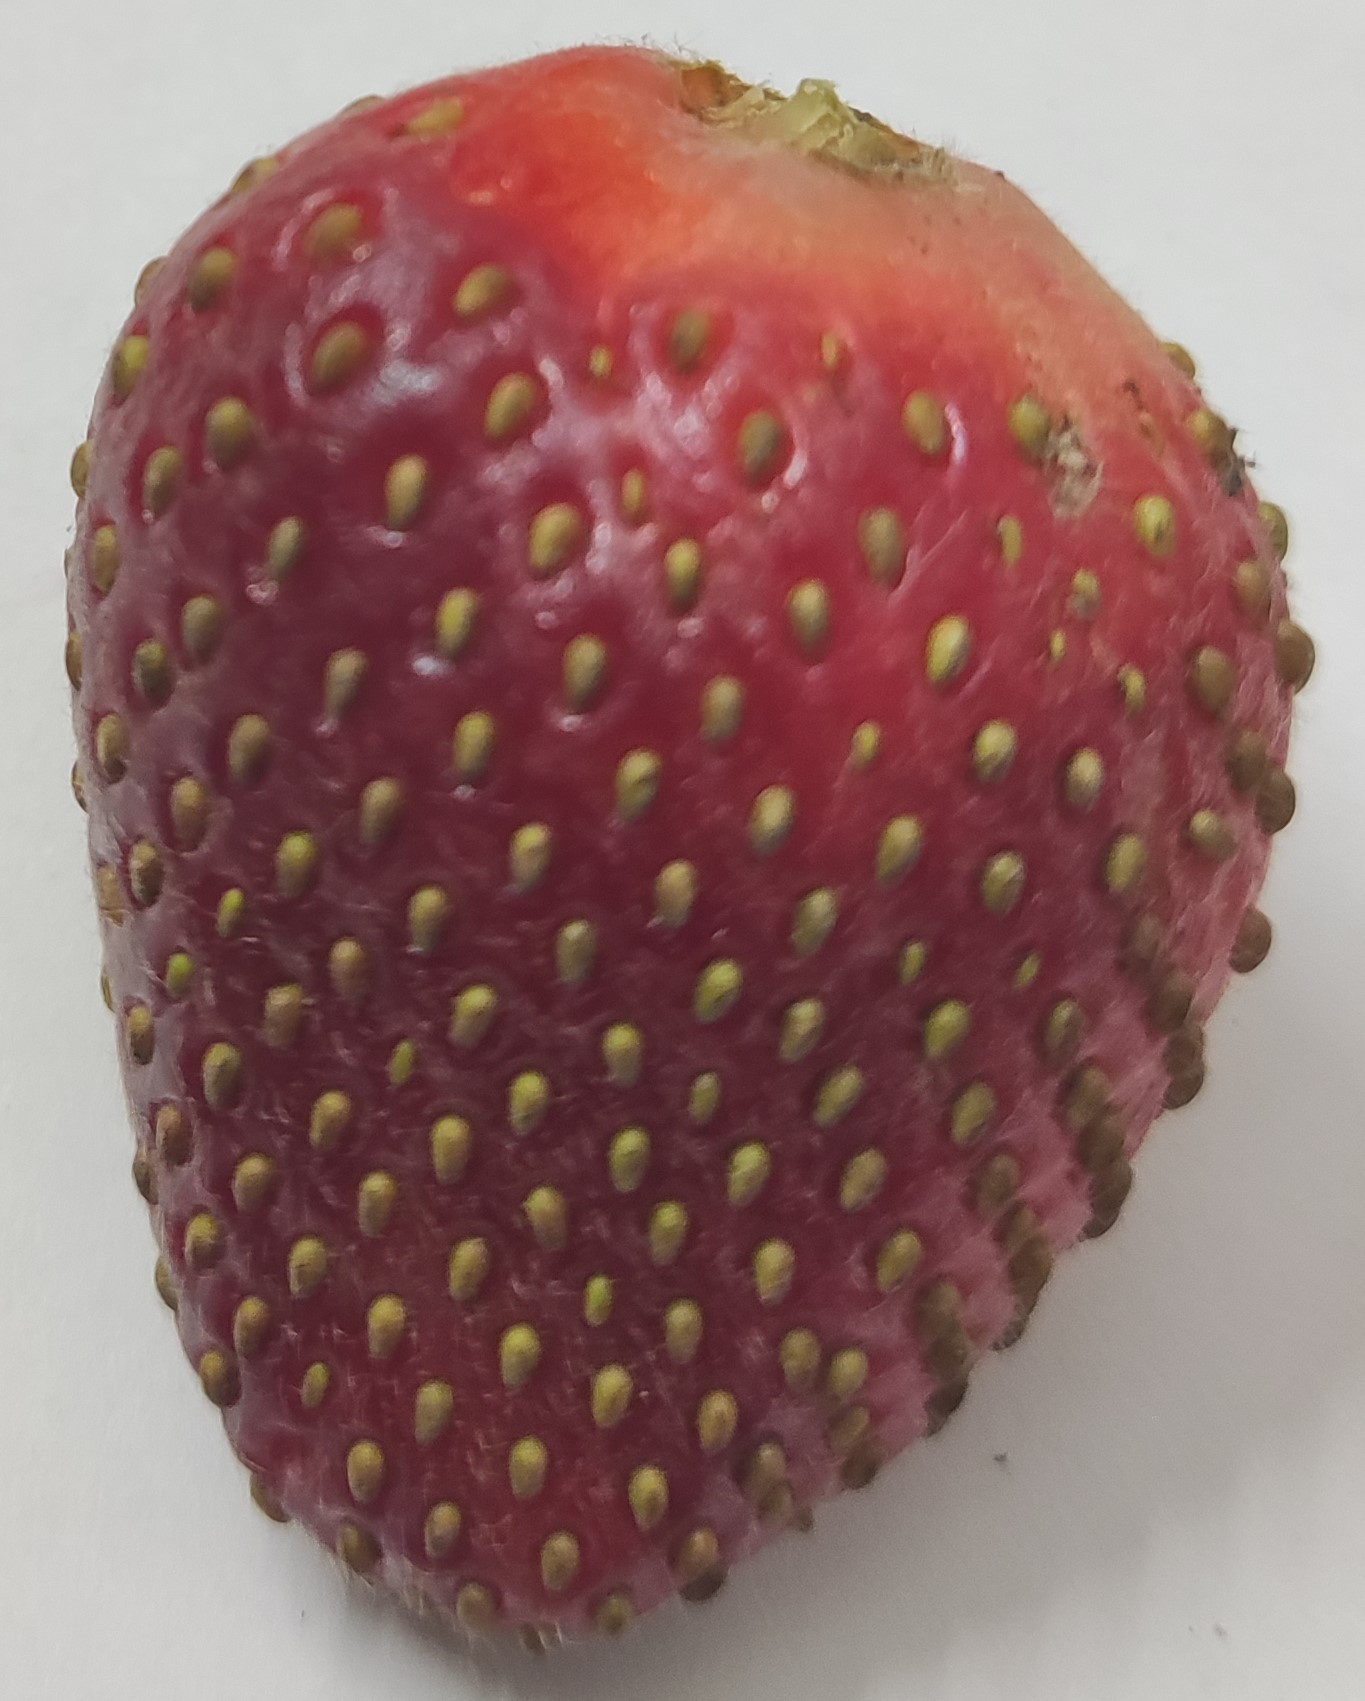
Fruit: strawberry
Condition: fresh